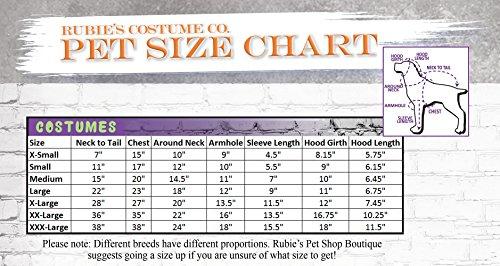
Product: Marvel Universe Wolverine Pet Costume
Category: Toys & Games | Party Supplies
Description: Wolverine pet costume includes jumpsuit and hood.
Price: $17.99
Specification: Product Dimensions:         12 x 11.5 x 0.5 inches ; 0.16 ounces    |Shipping Weight: 5.6 ounces (View shipping rates and policies)|Domestic Shipping: Item can be shipped within U.S.|International Shipping: This item can be shipped to select countries outside of the U.S.  Learn More|ASIN: B00JSMVH08|Item model number: 580071 L|    #73546    in Kids' Party Supplies    |    #221111    in Pre-Kindergarten Toys